Bill Withers

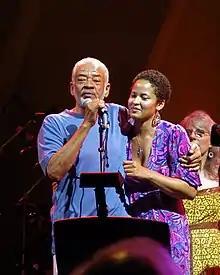
Withers with his daughter Kori at a 2008 tribute concert

In 2005, Withers was inducted into the Songwriters Hall of Fame. In April 2015, he was inducted into the Rock and Roll Hall of Fame by Stevie Wonder. He described the honor as "an award of attrition" and said: "What few songs I wrote during my brief career, there ain't a genre that somebody didn't record them in. I'm not a virtuoso, but I was able to write songs that people could identify with. I don't think I've done bad for a guy from Slab Fork, West Virginia." Later that year, a tribute concert in his honor was held at Carnegie Hall featuring Aloe Blacc, Ed Sheeran, Dr. John, Michael McDonald, and Anthony Hamilton. The concert recreated Withers' 1973 concert album, "Live at Carnegie Hall", along with some of his other material. Withers was in attendance and spoke briefly onstage.